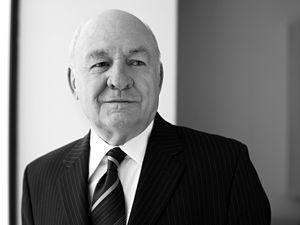
Paul-Aimé Sauriol, Fondateur
Dessau était une firme d'ingénierie-construction parmi les plus importantes au Canada et la 57ᵉ plus importante au monde en 2015. Fondée en 1957 sous le nom Desjardins & Sauriol par Jean-Claude Desjardins et Paul-Aimé Sauriol, l’entreprise a joui d’une présence tant à l’échelle nationale qu’internationale. En 2014, Dessau comptait près de 4 800 employés et avait un chiffre d’affaires annuel de 750 M$. L’entreprise détenait des bureaux au Canada ainsi que dans plusieurs pays, principalement au Maghreb, en Amérique centrale, en Amérique du Sud et dans les Caraïbes. Le 20 juin 2013, la compagnie fut inscrite au Registre des entreprises non admissibles aux contrats publics du Gouvernement du Québec suite aux activités de collusion de l'entreprise révélées lors de la Commission Charbonneau. En 2014, la firme albertaine Stantec se portait acquéreuse des actifs d'ingénierie de Dessau au Québec.